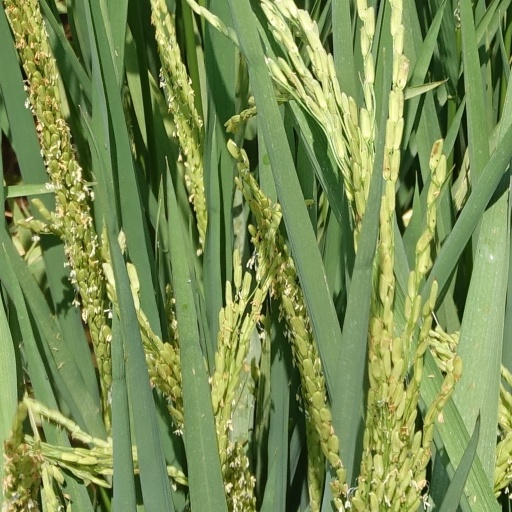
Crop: rice